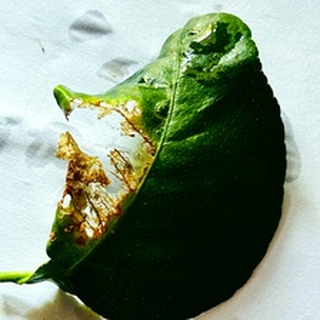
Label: lemon_citrus_canker